Wei Zheng (pharmacist)

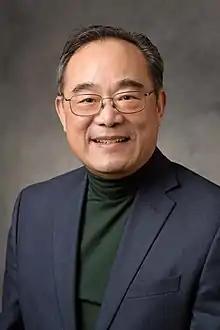
Wei Zheng in 2020

Wei Zheng is an American pharmaceutical scientist and toxicologist. He is Professor Emeritus at the School of Health Sciences at Purdue University.